Seductive Poison

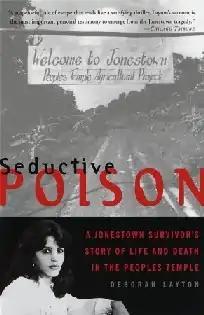
Paperback edition

Seductive Poison: A Jonestown Survivor's Story of Life and Death in the Peoples Temple is a first-hand account of the incidents surrounding Peoples Temple (whose base in Guyana was the scene of the 1978 Jonestown massacre), written by survivor Deborah Layton (born February 7, 1953), a high-level member of the Peoples Temple until her escape from the encampment. The first edition of the book was published by Anchor~Doubleday in hardcover on November 3, 1998, and the second edition was published in paperback on November 9, 1999. In 2014, Random House Audio made "Seductive Poison" into an audio-book read by the author and narrator, Kathe Mazur. Charles Krause, the young "Washington Post" journalist who accompanied Congressman Leo Ryan into Jonestown and was injured at the airstrip, reads his foreword.